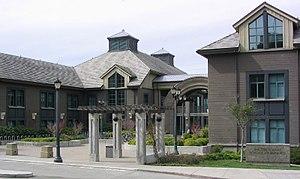
La Walter A. Haas School of Business, plus connue comme la Haas School of Business ou plus simplement la Haas, est la Business School de l'Université de Californie à Berkeley.